Queensland borders

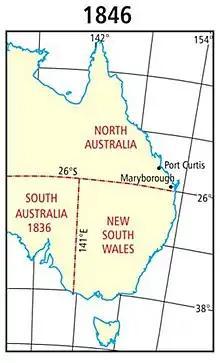
The southern boundary of the short-lived Colony of North Australia, 1846–1847, was further north than the later boundary of Queensland.

By 1838 the coastline of the Australian continent had been well defined by mariners such as James Cook, Matthew Flinders and Phillip Parker King. As for the interior of Australia, little was known by the European settlers except for the area south of a line from Moreton Bay to Victoria as it is now (the south-east of the continent). This knowledge had been obtained from the journeys of explorers such as John Oxley, Charles Sturt, Thomas Mitchell, Allan Cunningham and George Evans.